AKBingo!

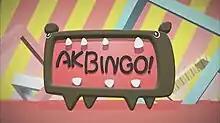
The show's final title card, used from 2016

AKBingo! (stylized in all caps) is a Japanese television variety show featuring Japanese idol girl group AKB48. The show aired weekly on Nippon Television. In each episode, members of AKB48 and occasionally their sister groups participate in activities that include quizzes, games, sports, and news.